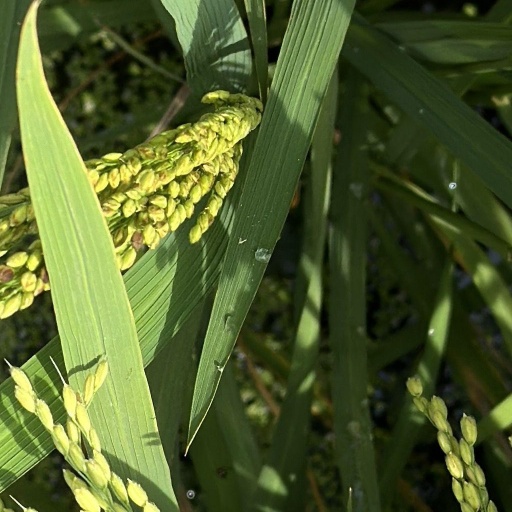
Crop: rice